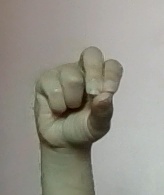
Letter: gaaf